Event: Nepal Earthquake
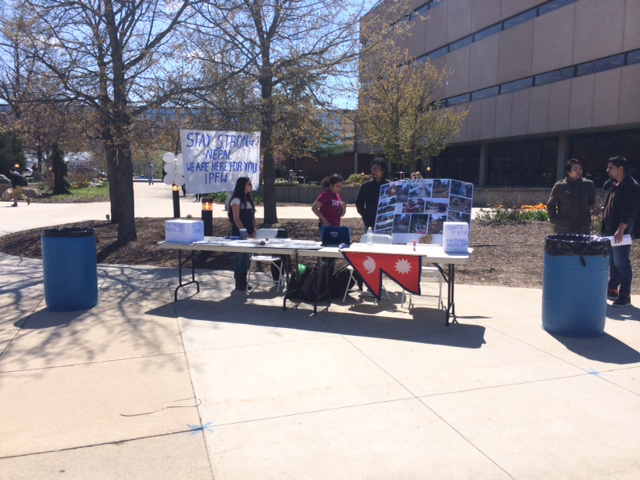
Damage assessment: no_damage